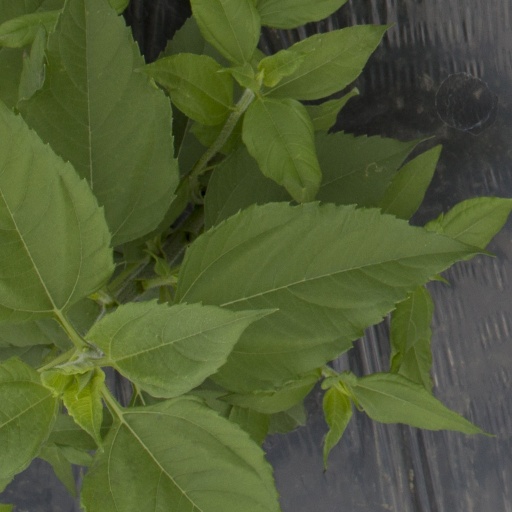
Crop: Jerusalem artichoke